Boron compounds

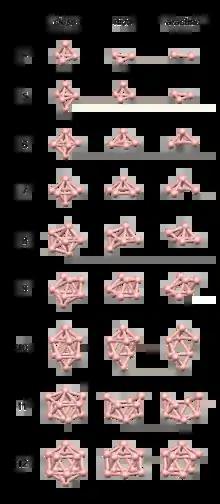
s showing the structures of the boron skeletons of . The structures can be rationalised by polyhedral skeletal electron pair theory.

Boranes are chemical compounds of boron and hydrogen, with the generic formula of BH. These compounds do not occur in nature. Many of the boranes readily oxidise on contact with air, some violently. The parent member BH is called borane, but it is known only in the gaseous state, and dimerises to form diborane, BH. The larger boranes all consist of boron clusters that are polyhedral, some of which exist as isomers. For example, isomers of BH are based on the fusion of two 10-atom clusters.